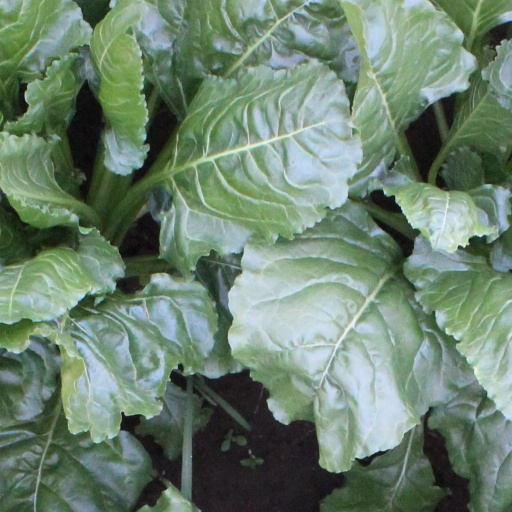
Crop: sugar beet